May Emory

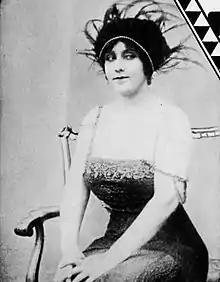
Emory in 1915

Emory and her husband, Harry Gribbon, joined the L-KO Kompany and began making comedy films. She appeared in 28 films between 1915 and 1919. Some of her work from "Teddy at the Throttle" appears in the 1960 compilation "When Comedy Was King."